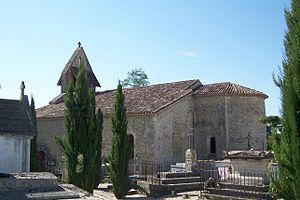
Église Saint-Vincent de Loubens (Gironde, France)
Loubens est une commune du Sud-Ouest de la France, située dans le département de la Gironde.
L'église Saint-Vincent de Loubens est une église catholique située à Loubens, en France.
Cet article recense les monuments historiques de l'arrondissement de Langon, dans le département de la Gironde, en France.